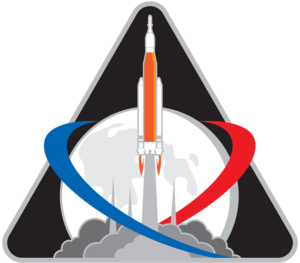
Artemis 1 est le premier vol prévu du lanceur lourd américain Space Launch System et le premier du vaisseau spatial Orion dans sa configuration opérationnelle mais sans équipage. Le lancement est prévu pour 2021. Au cours de cette mission, le vaisseau Orion sera mis en orbite autour de la Lune ; la mission durera environ 25 jours.
Exploration Flight Test 1 ou EFT-1 est le premier vol du véhicule spatial Orion. Son lancement a lieu le 5 décembre 2014 au sommet d'un lanceur Delta IV Heavy depuis l'aire de lancement 37B de la base de lancement de Cap Canaveral. Le vaisseau, n'emportant pas d'équipage, effectue deux orbites terrestres, avec un grand apogée pour la deuxième orbite et une rentrée atmosphérique à haute vitesse. Ce vol a pour but de tester les systèmes de vol du vaisseau afin de le préparer pour de futures missions habitées. Il peut donc être comparé avec la mission Apollo 4, qui permit de valider plusieurs étapes nécessaires à l'envoi ultérieur d'hommes sur la Lune.
Artemis 2 est le second vol prévu du lanceur américain Space Launch System et le premier avec un équipage du vaisseau spatial Orion. Le lancement est prévu pour 2022-2023. Au cours de cette mission, le vaisseau Orion accomplira une trajectoire circumlunaire, ce sera ainsi la première mission habitée vers la Lune depuis Apollo 17 en décembre 1972. La mission consiste à redémarrer l'exploration habitée du système solaire.